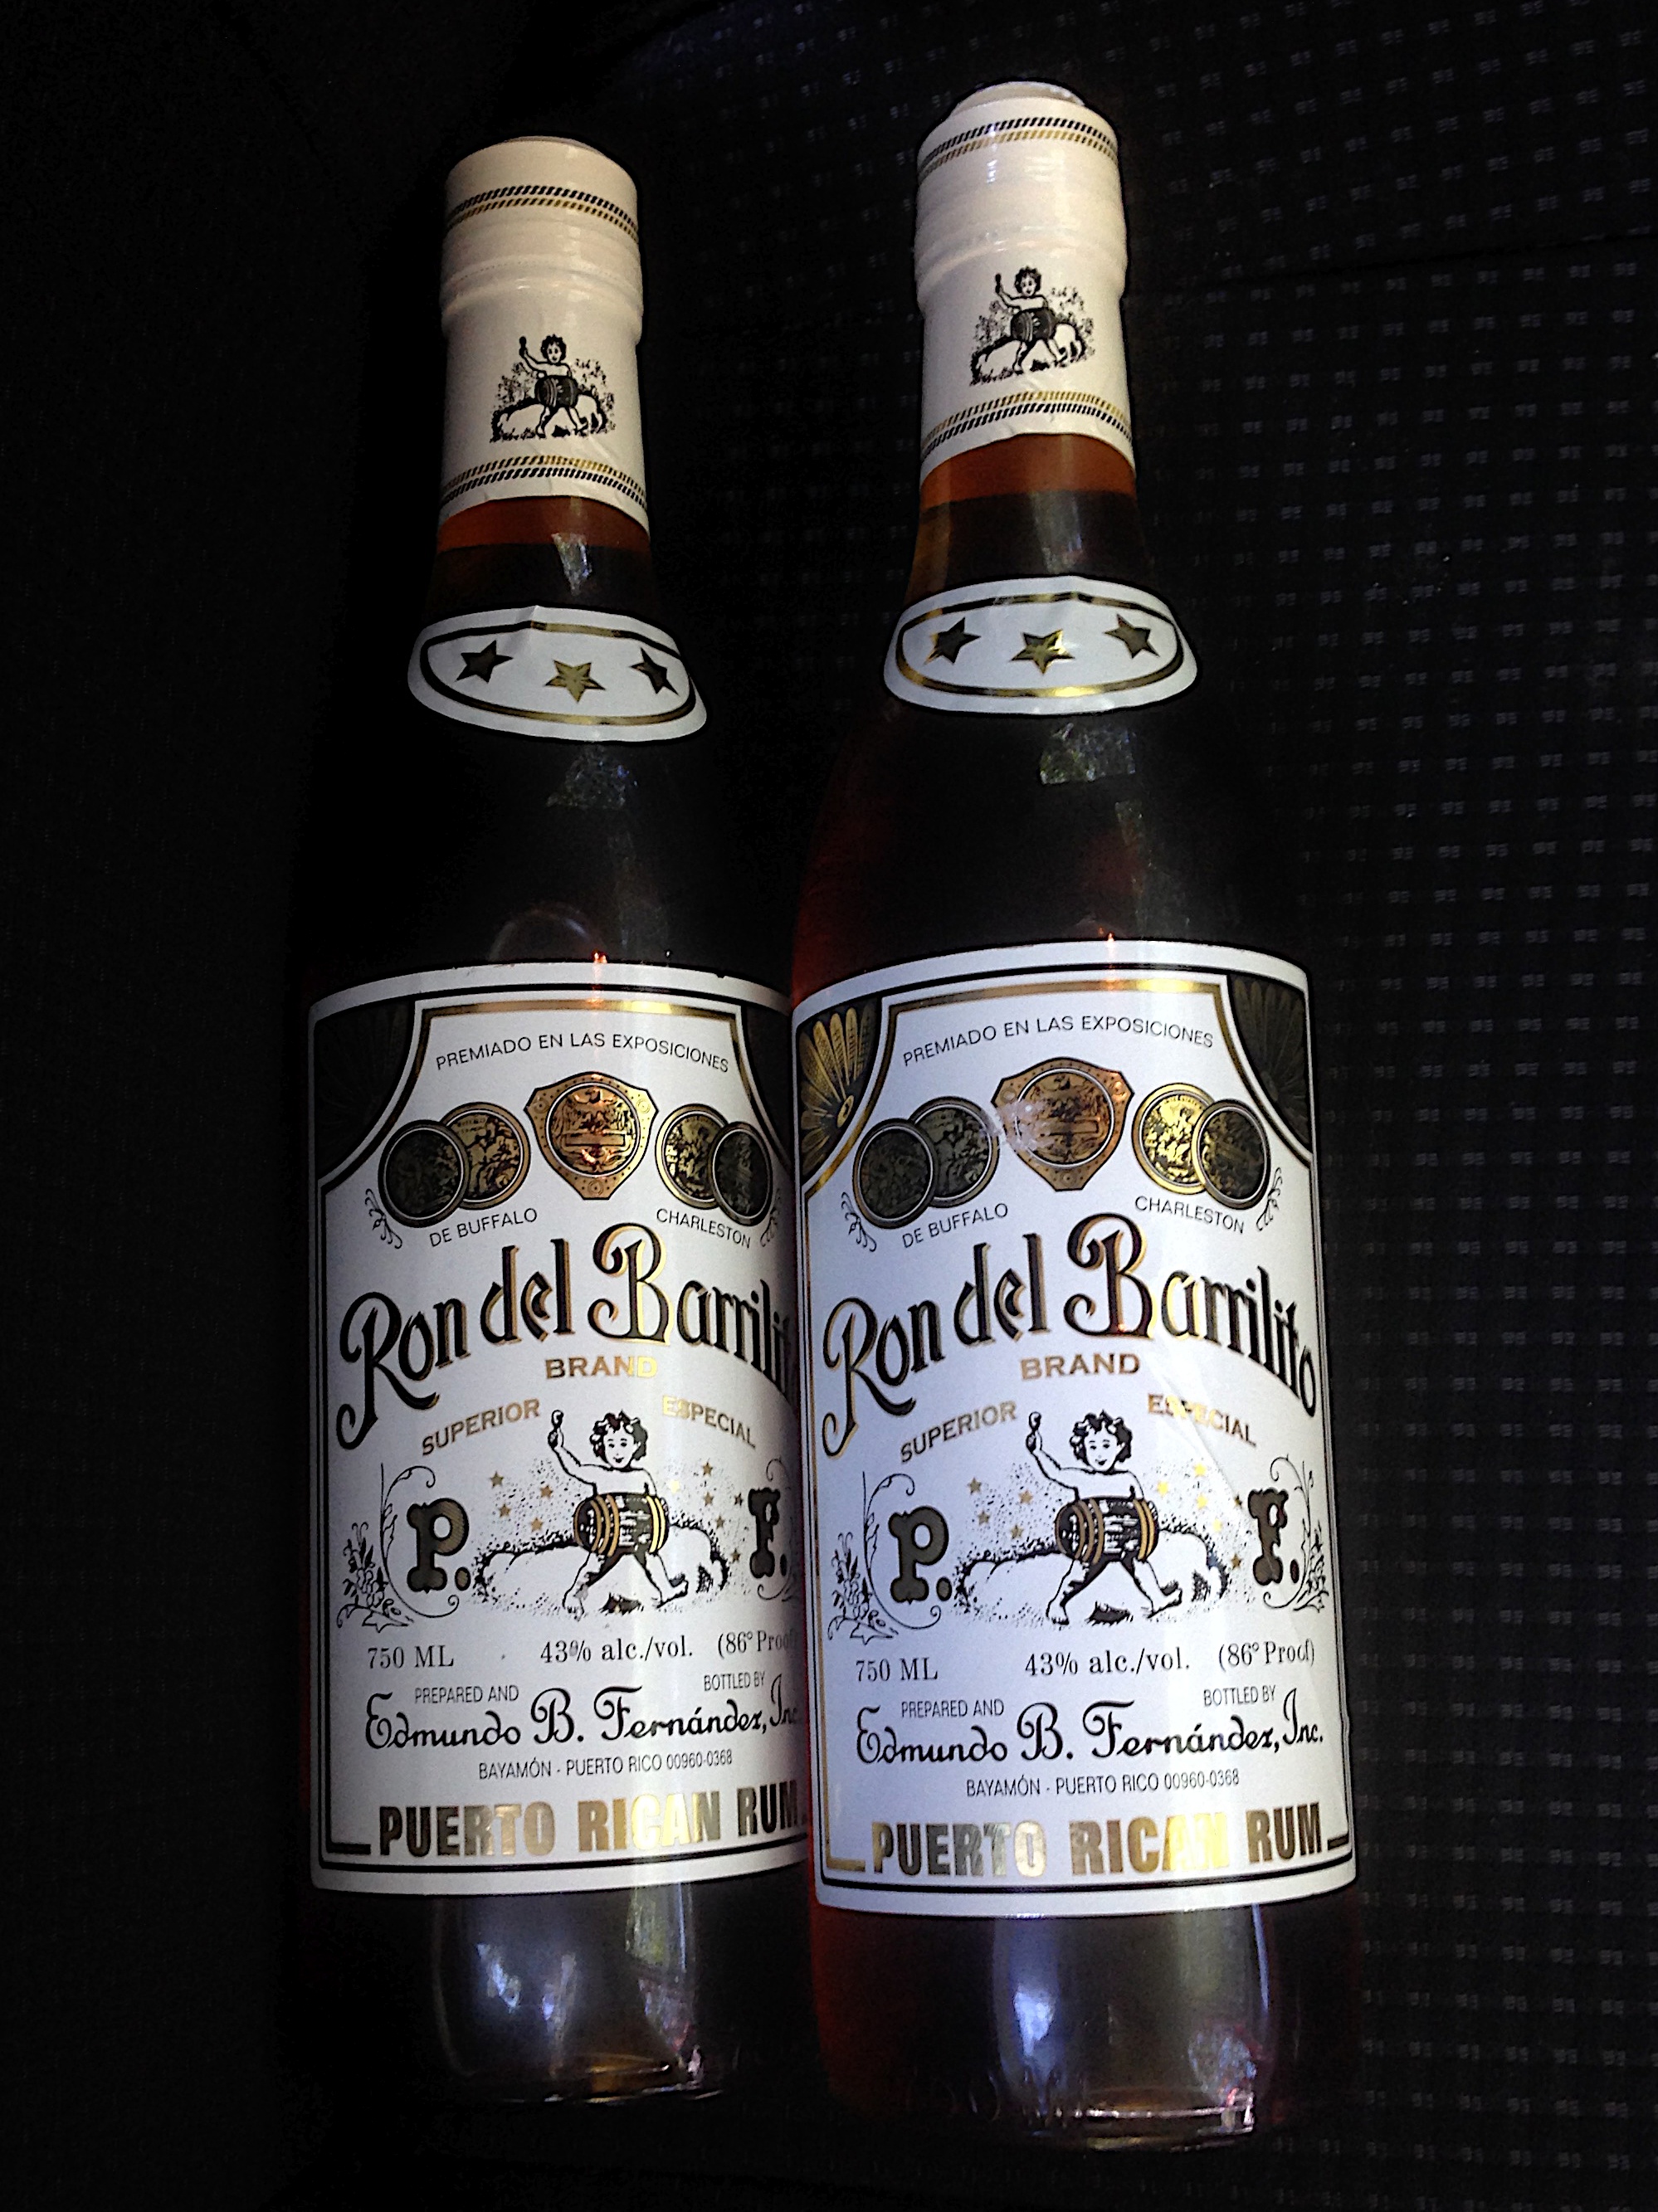
drink, bottle, beer bottle, whisky, liqueur, rum, alcoholic beverage, distilled beverage